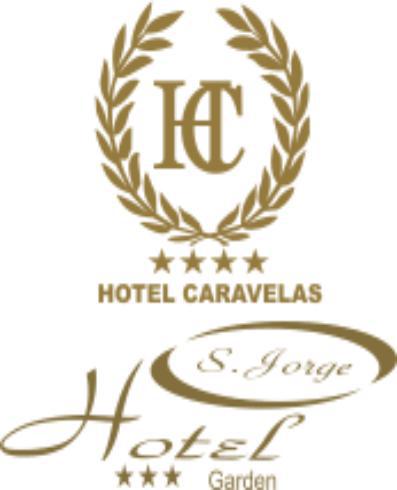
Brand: caravelas
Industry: Others